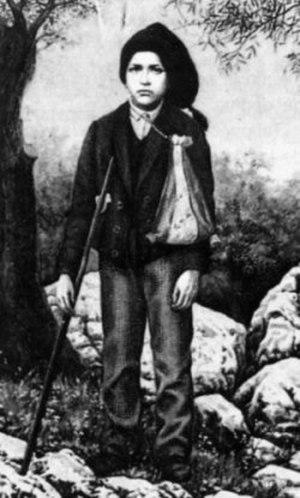
Cette page dresse la liste des personnes canonisées par le pape François.
Cette liste de saints concerne les saints, bienheureux, et vénérables reconnus comme tels par l'Église catholique, ayant vécu au XXᵉ siècle. Sur cette période, l'Église a donné comme modèles évangéliques 152 saints et 2 038 bienheureux.
Francisco Marto, né à Aljustrel, un hameau de Fátima le 11 juin 1908 et mort dans cette même ville le 4 avril 1919, est un enfant portugais, connu pour avoir été l'un des trois bergers qui auraient vu la Vierge Marie à la Cova da Iria, entre le 13 mai et le 13 octobre 1917. Il est vénéré comme saint par l'Église catholique.